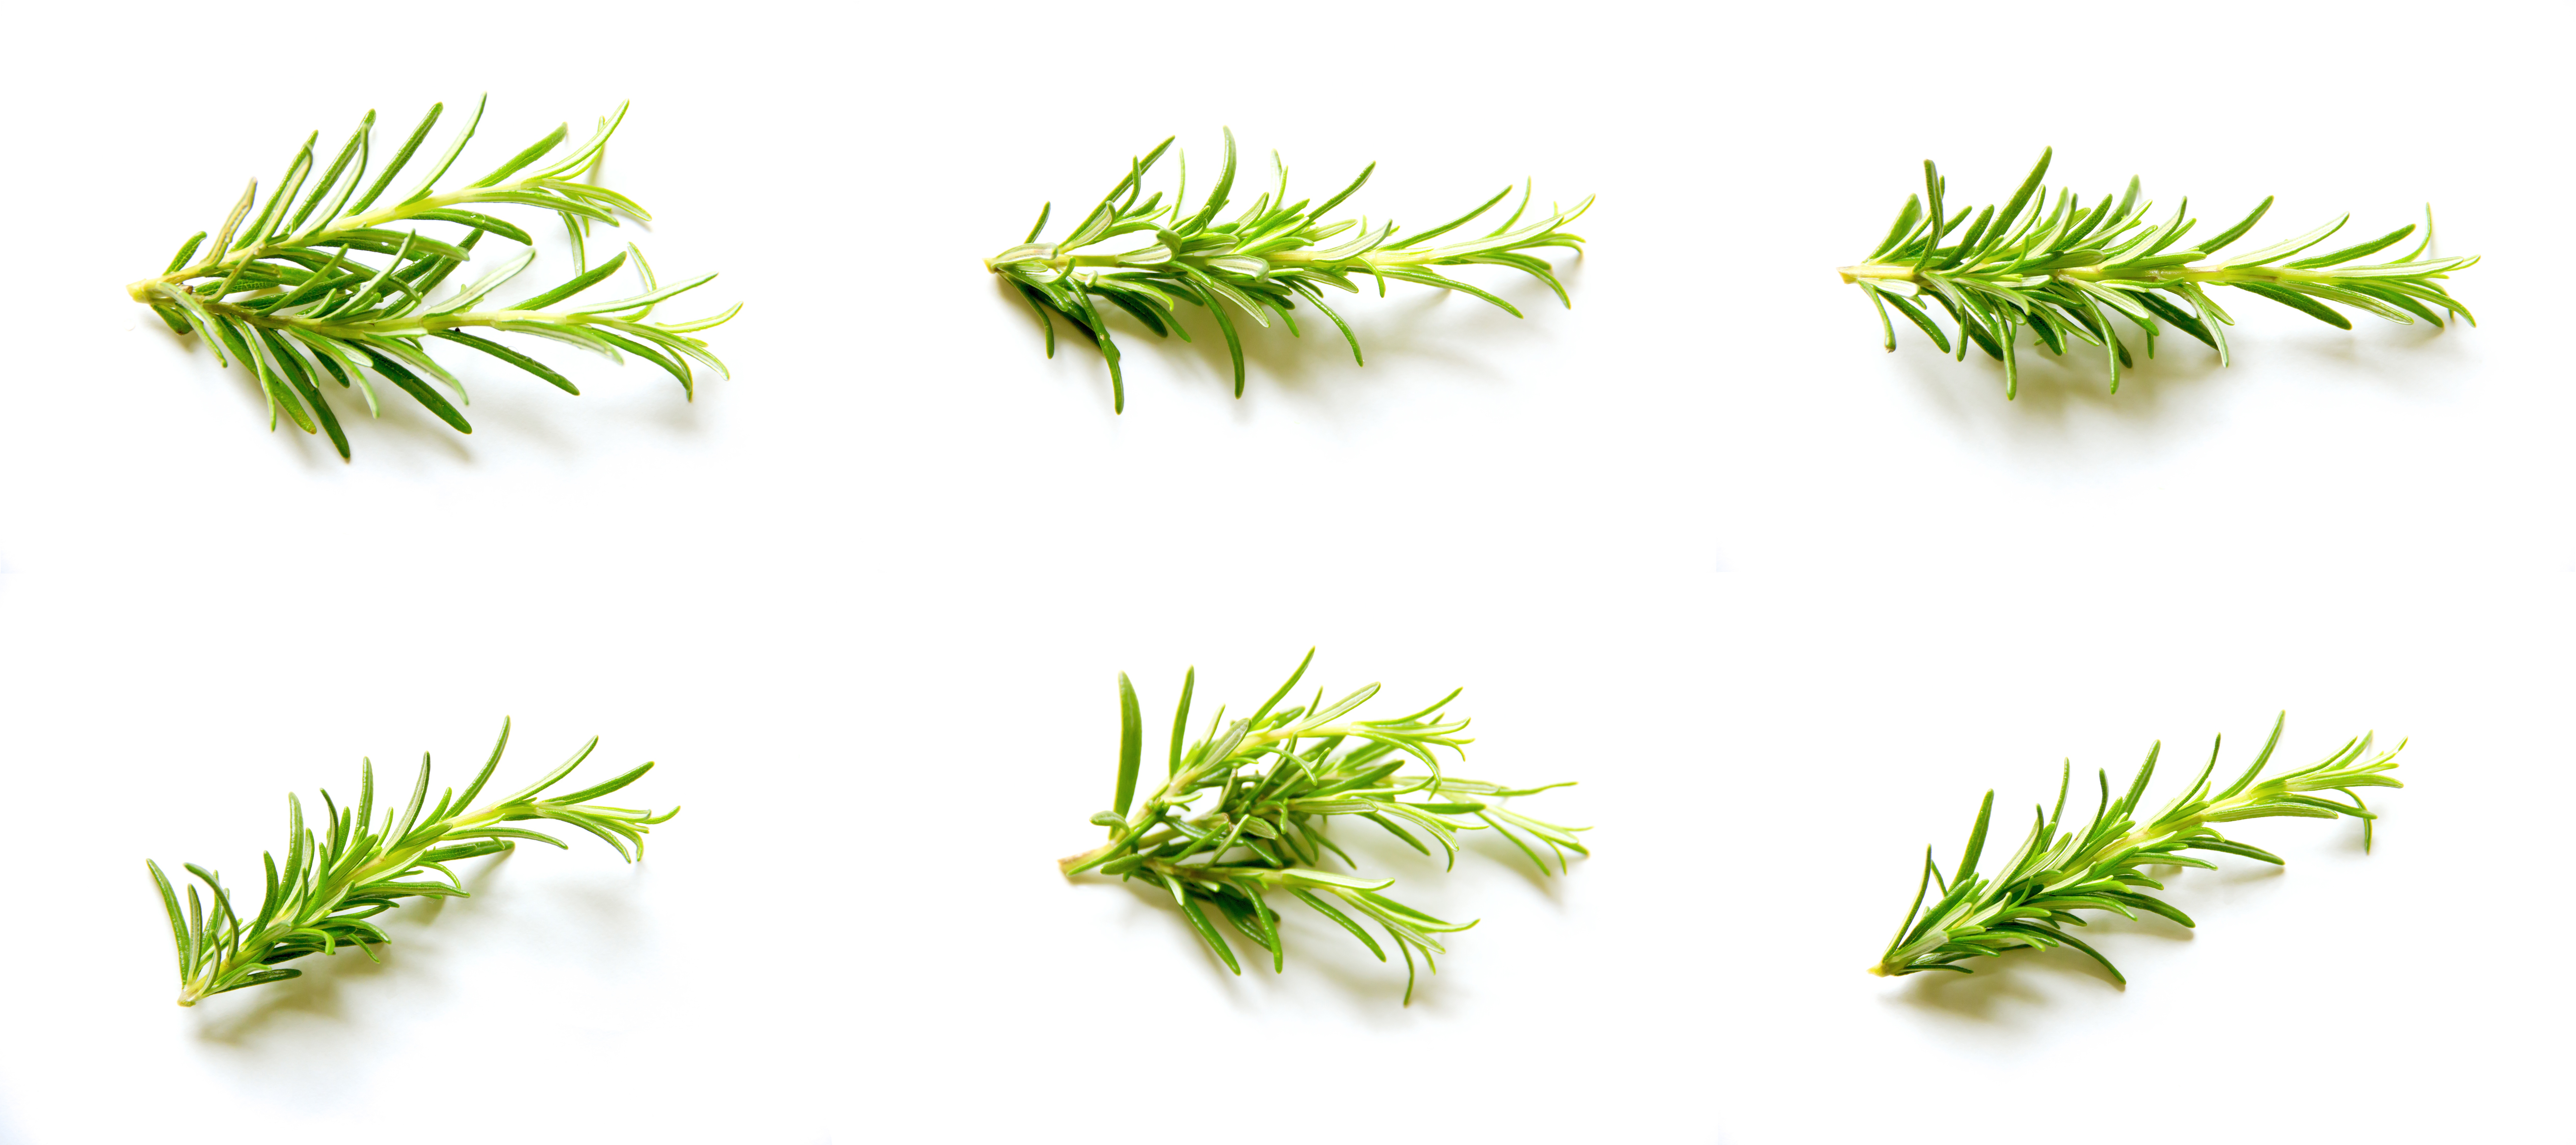
tree, grass, branch, plant, farm, leaf, pool, bowl, dish, food, green, spice, cooking, herb, collection, produce, natural, fresh, kitchen, set, gourmet, healthy, eat, lunch, delicious, transparent, eating, tasty, vegan, vegetarian, raw, simple, diet, organic, rosemary, aromatic, bio, dill, white background, dieting, healthful, herbalism, grass family, woody plant, land plant, arecales, fines herbes